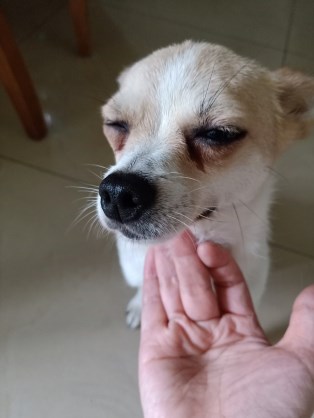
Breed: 420-n000124-Chihuahua